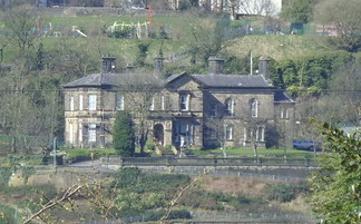
Building: Mossley Hall
Country: United Kingdom
Year built: 1864
Municipal building in Mossley, Greater Manchester, England Mossley Hall The building in 2009 Location Stamford Road, Mossley Coordinates 53°30′55″N 2°02′33″W / 53.5152°N 2.0426°W / 53.5152; -2.0426 Built 1864 Architect William Williamson Architectural style(s) Italianate style Listed Building – Grade II Official name Former Mossley Town Hall Designated 22 November 1966 Reference no. 1068044 Shown in Greater Manchester Mossley Hall , formerly known as Mossley Town Hall , is a former municipal building in Stamford Road, Mossley , a town in Greater Manchester in England. The building, which served as the offices and meeting place of Mossley Borough Council, is a grade II listed building . History The building was commissioned as a private house by a local cotton mill proprietor, George Mayall and his wife, Esther Mayall. The Mayall family owned Bottoms' Mill on Mill Street on the east side of the railway and had installed a large number of new cotton-spinning machines there. The site they selected for their house was on the west side of Stamford Road, on the site of an old quarry. Work began on the new building in 1861. It was designed by William Williamson in the Italianate style , built by Edward Marland in ashlar stone at a cost of over £60,000 and was completed in 1864. The design involved an asymmetric main frontage of eight bays facing Stamford Road. Esther died before the building was completed, and it was instead occupied by their son, Edmund Lees Mayall, and his wife, Martha. Martha lived in the house after Edmund died in 1877. The house had two lodges and was known as Whitehall. In 1885, the local area was incorporated as a municipal borough and the Mossley local board of health was succeeded by Mossley Borough Council. In 1891, the new council purchased the building for just £4,000. It was refurbished and officially opened by the mayor, Joseph Fearns Lawton, as Mossley Town Hall on 7 May 1892. A serious accident occurred in Mossley on 20 October 1911, when a tram ran away down Stamford Road, derailed and crashed onto the railway at Mossley railway station , killing the guard and four passengers and seriously injuring four passengers. The ensuing inquest was held in the town hall. During the First World War the building was used as a venue to hear appeals against conscription. It was also the meeting place of the Food Control Committee, which organised food rationing in the area. A memorial, in the form of a female figure sculpted in white marble standing on a pedestal , which was intended to commemorate the lives of local service personnel who had died in the war, was unveiled in front of the town hall by the mayor, John Platt, on 9 October 1920. The building was grade II listed in 1966. It continued to serve as the headquarters of the borough council for much of the 20th century, but ceased to be the local seat of government when the enlarged Tameside Metropolitan Borough Council was formed in 1974. The building subsequently became disused and, after being declared surplus to requirements by the council, it was eventually sold in 1986. Many of the lavish interior fittings were removed in 1999, when it was acquired for residential use by Philip and Carol Wilson. They initiated an extensive refurbishment programme, which was completed in 2015. Architecture The two-storey building is constructed of stone, with a slate roof. The third bay on the left, which is projected forward, features a tri-partite window on the ground floor, a pedimented sash window on the first floor and a gable above. The second bay on the left features a porch, which is also projected forward and formed by piers supporting arches with keystones . The porch is highly ornamented with various carved panels, a balustrade above, and urns on the corners. See also Listed buildings in Mossley References